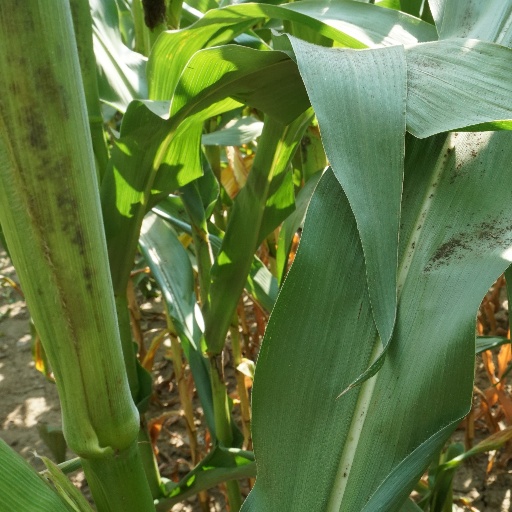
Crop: maize; corn